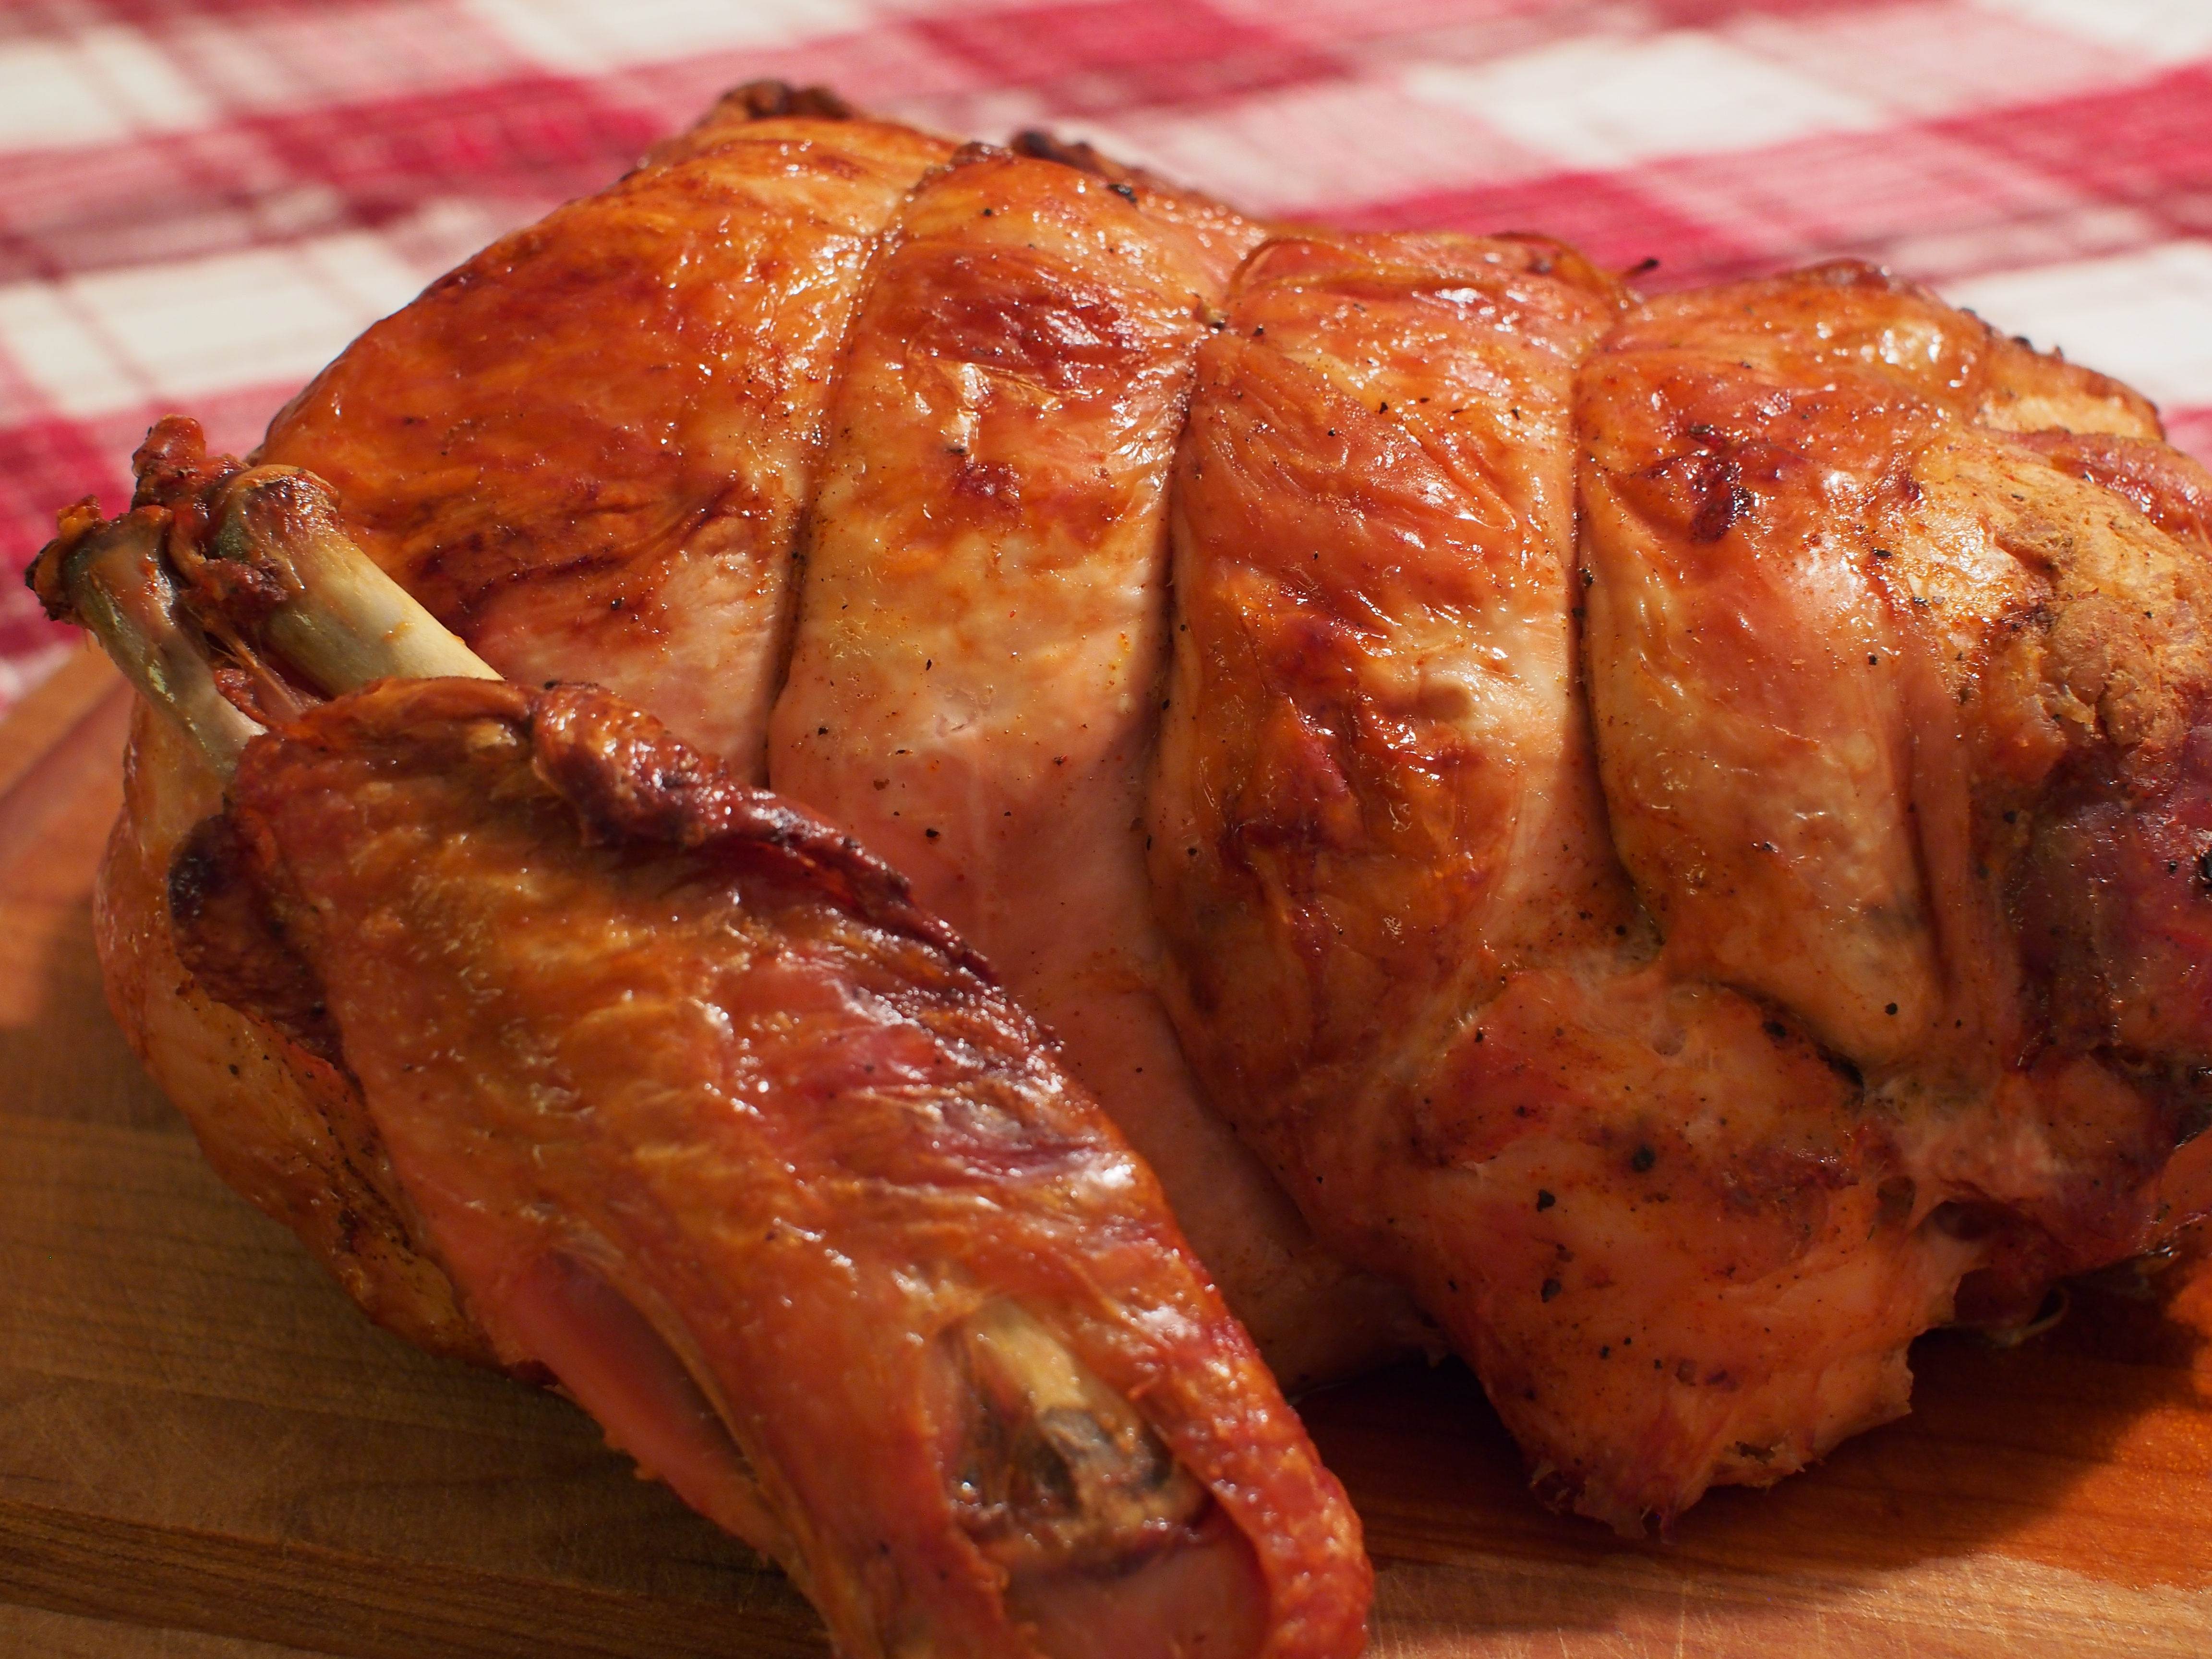
roast, dish, meal, food, meat, pork, cuisine, homemade, peru, turkey, roll, roasting, pavo, chicken meat, barbecue chicken, fried food, hendl, animal source foods, tandoori chicken